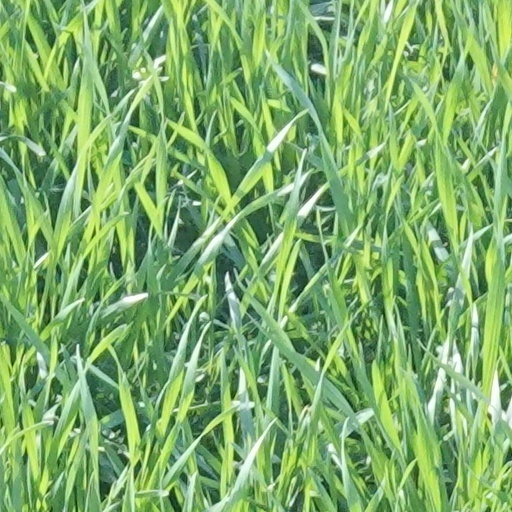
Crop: wheat